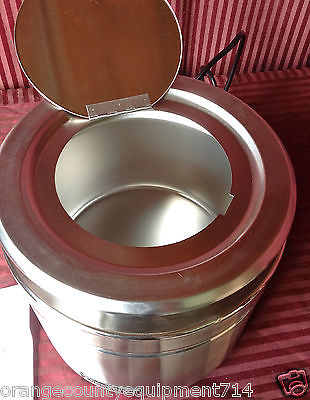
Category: kettle